D with stroke

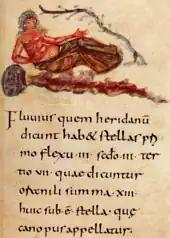
A 9th century Latin manuscript. The abbreviation ("second") occurs on the third line.

A lowercase "đ" appeared alongside a lowercase retroflex D in a 1982 revision of the African reference alphabet. This revision of the alphabet eliminated uppercase forms, so there was no conflict between "ɖ" and "đ".